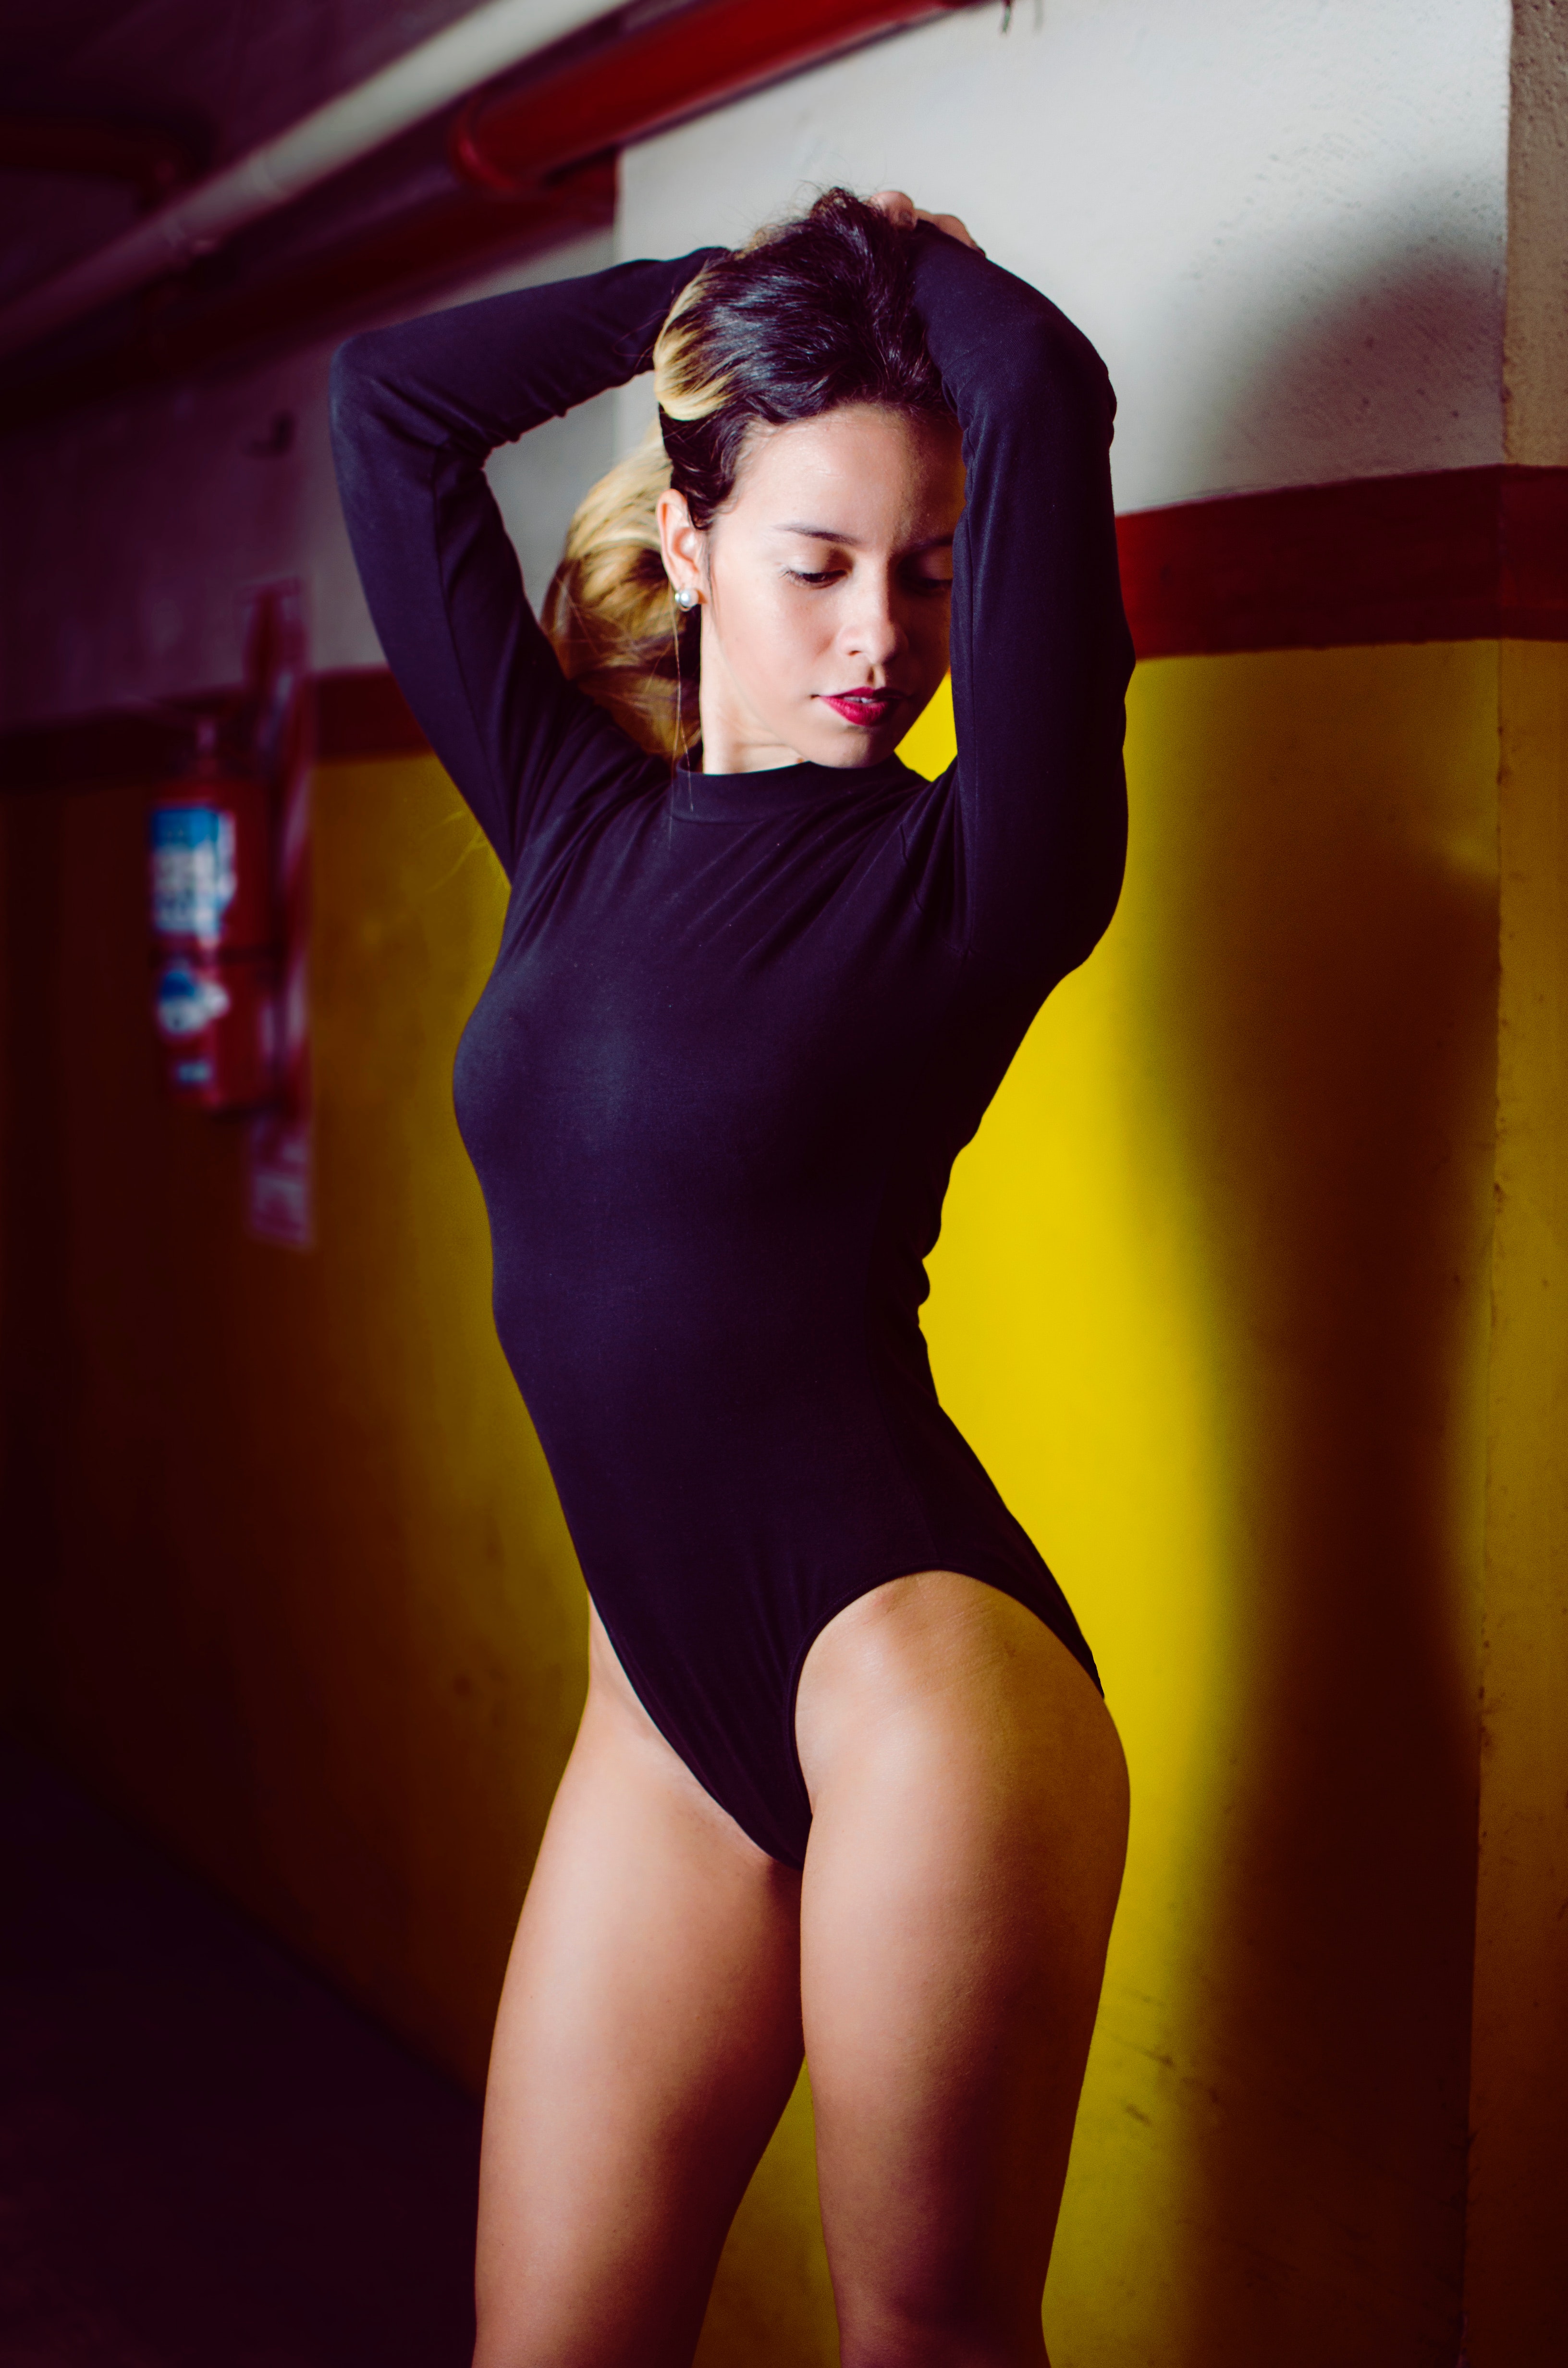
leotard, sportswear, clothing, shoulder, purple, beauty, model, skin, leg, fashion, lip, photo shoot, thigh, joint, muscle, human leg, long hair, photography, brown hair, dress, flash photography, flesh, one piece swimsuit